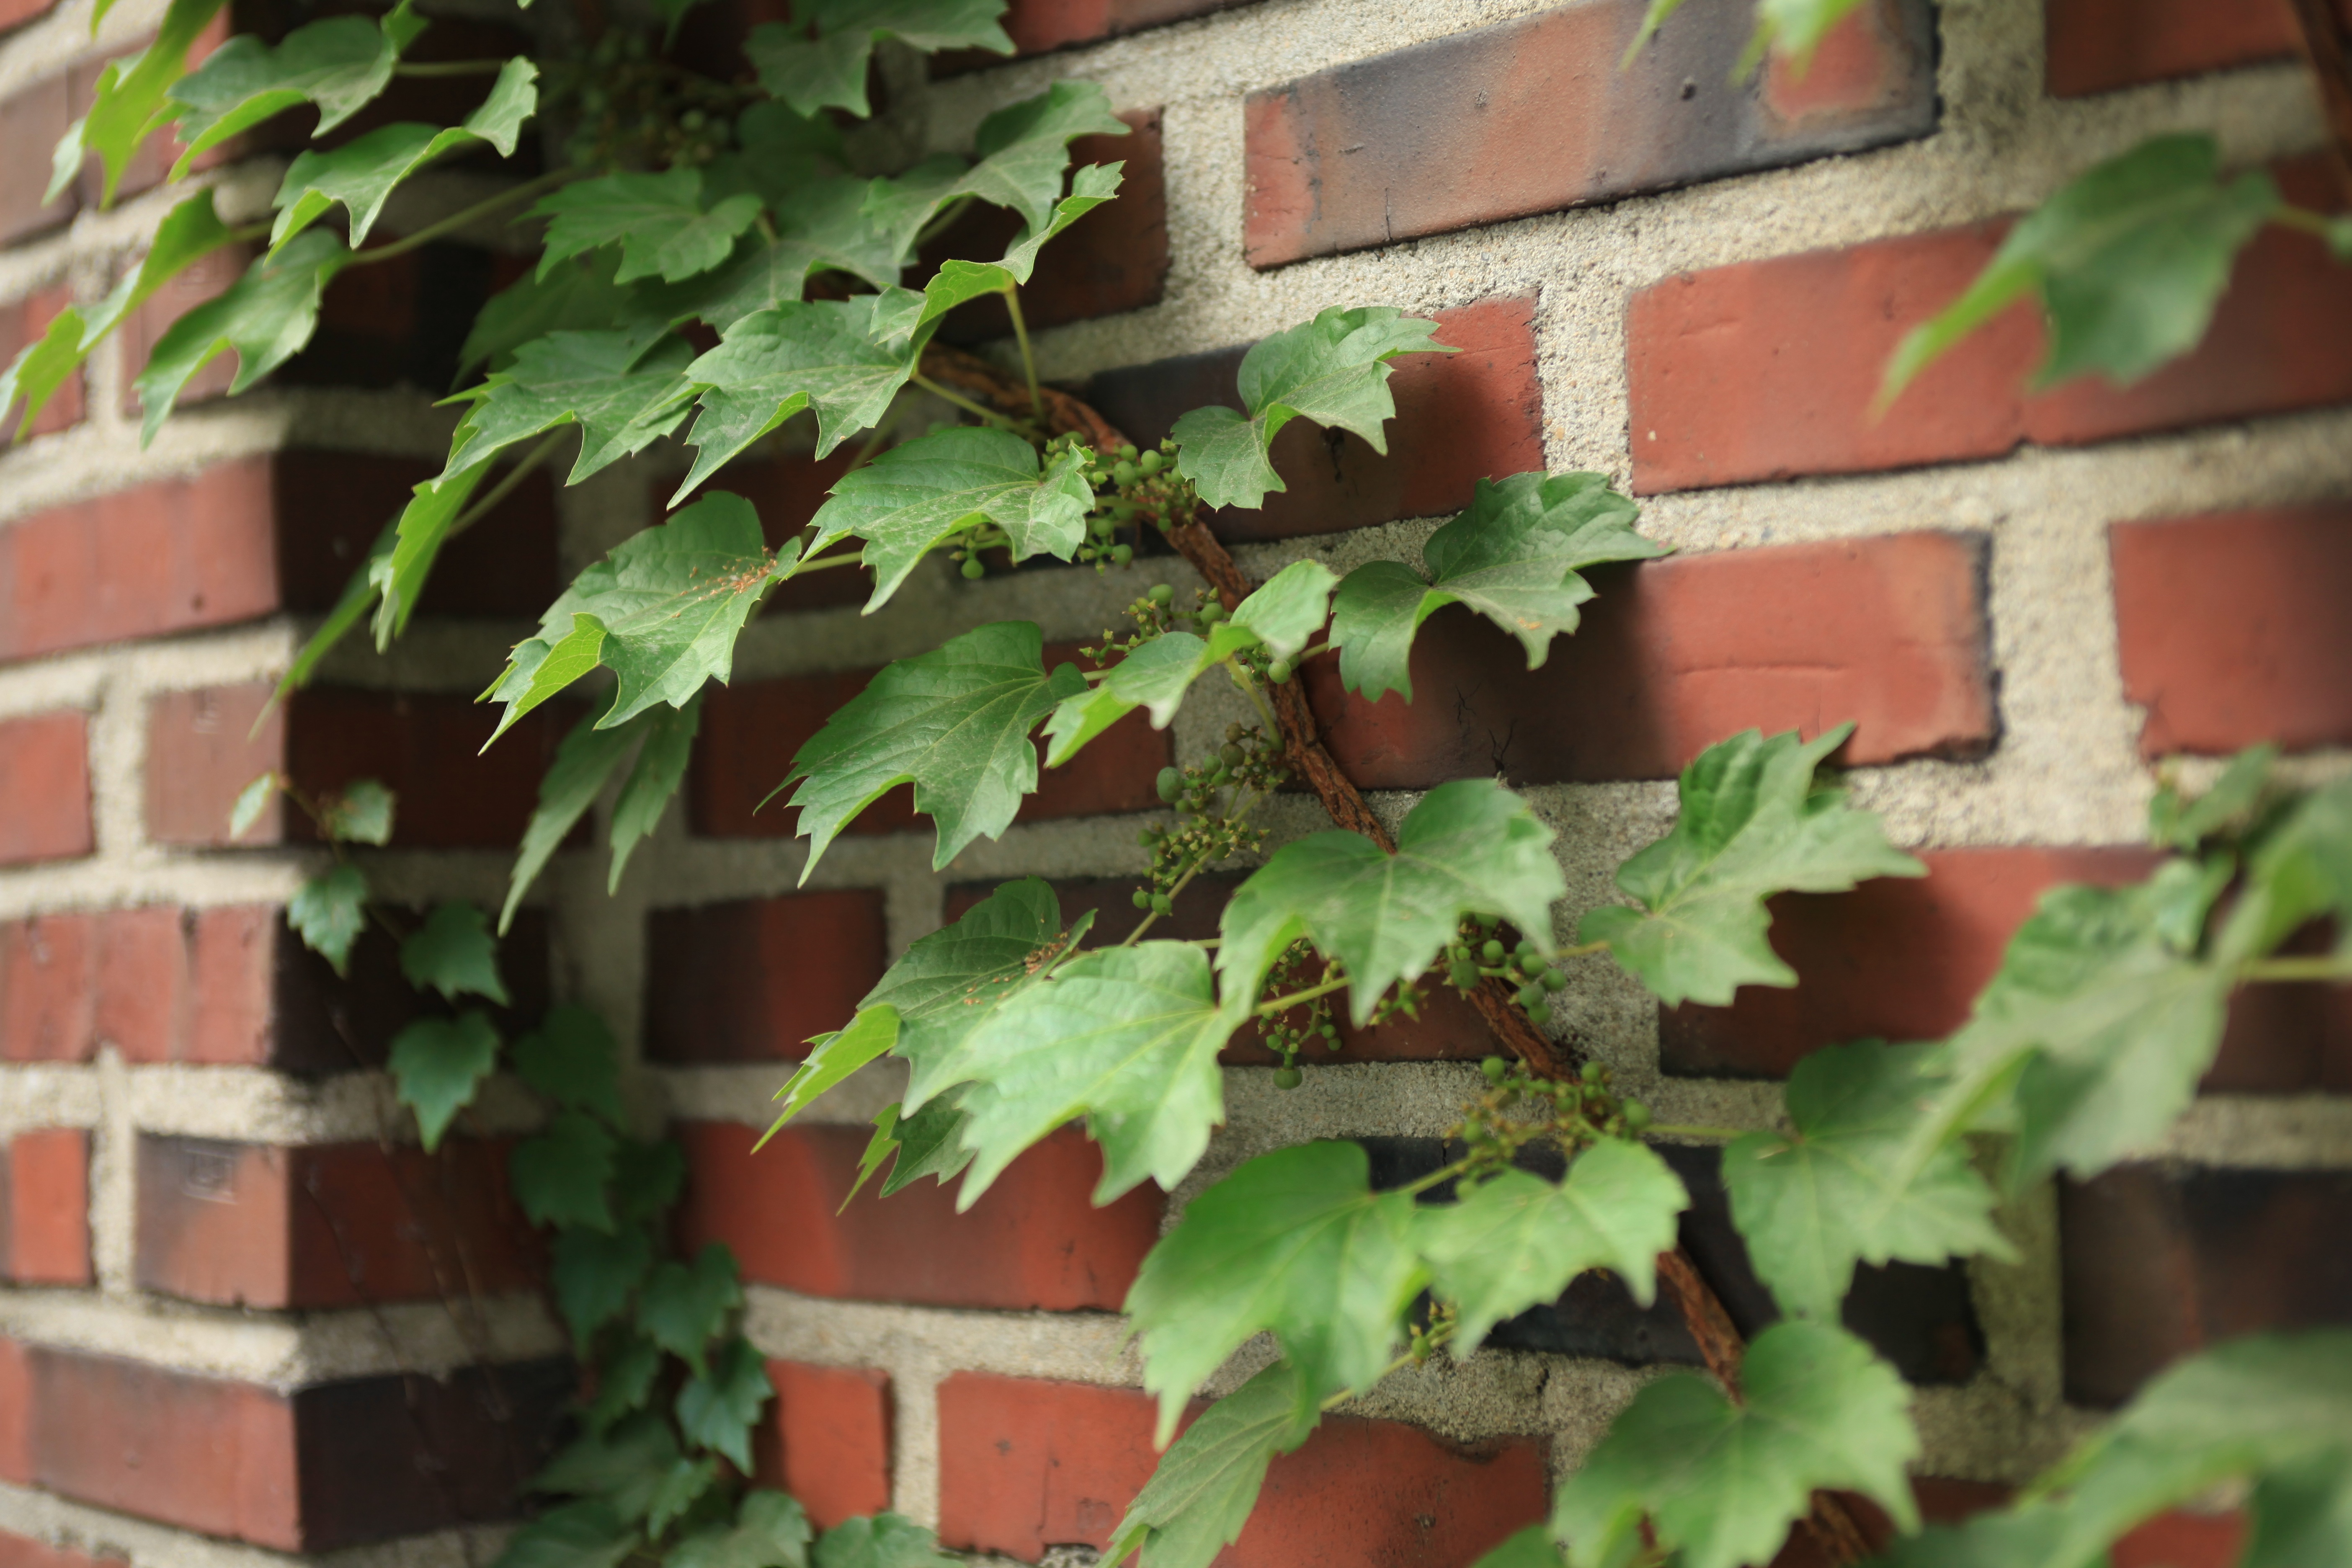
tree, plant, vine, leaf, flower, wall, food, green, herb, produce, ivy, garden, flowering plant, annual plant, land plant, apiales